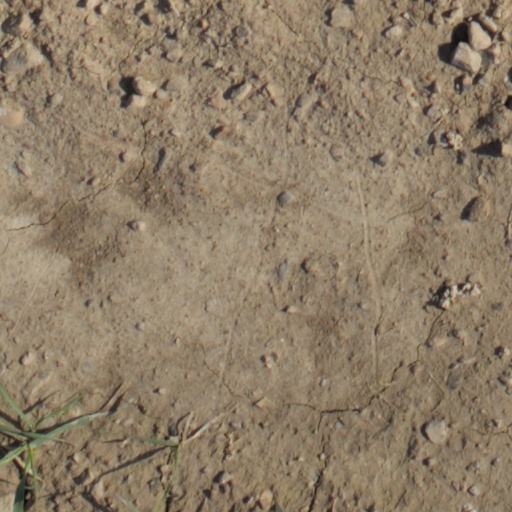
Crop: wheat